Nathaniel Thayer

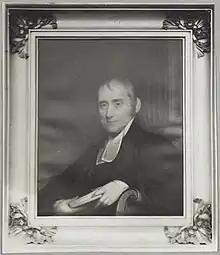
portrait attributed to Gilbert Stuart

Rev. Nathaniel Thayer I (July 11, 1769 – June 23, 1840) was a congregational Unitarian minister.